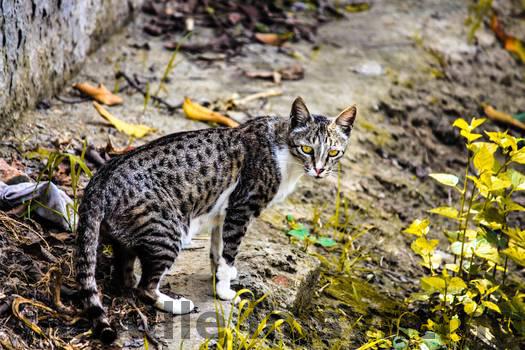
Label: Watermark